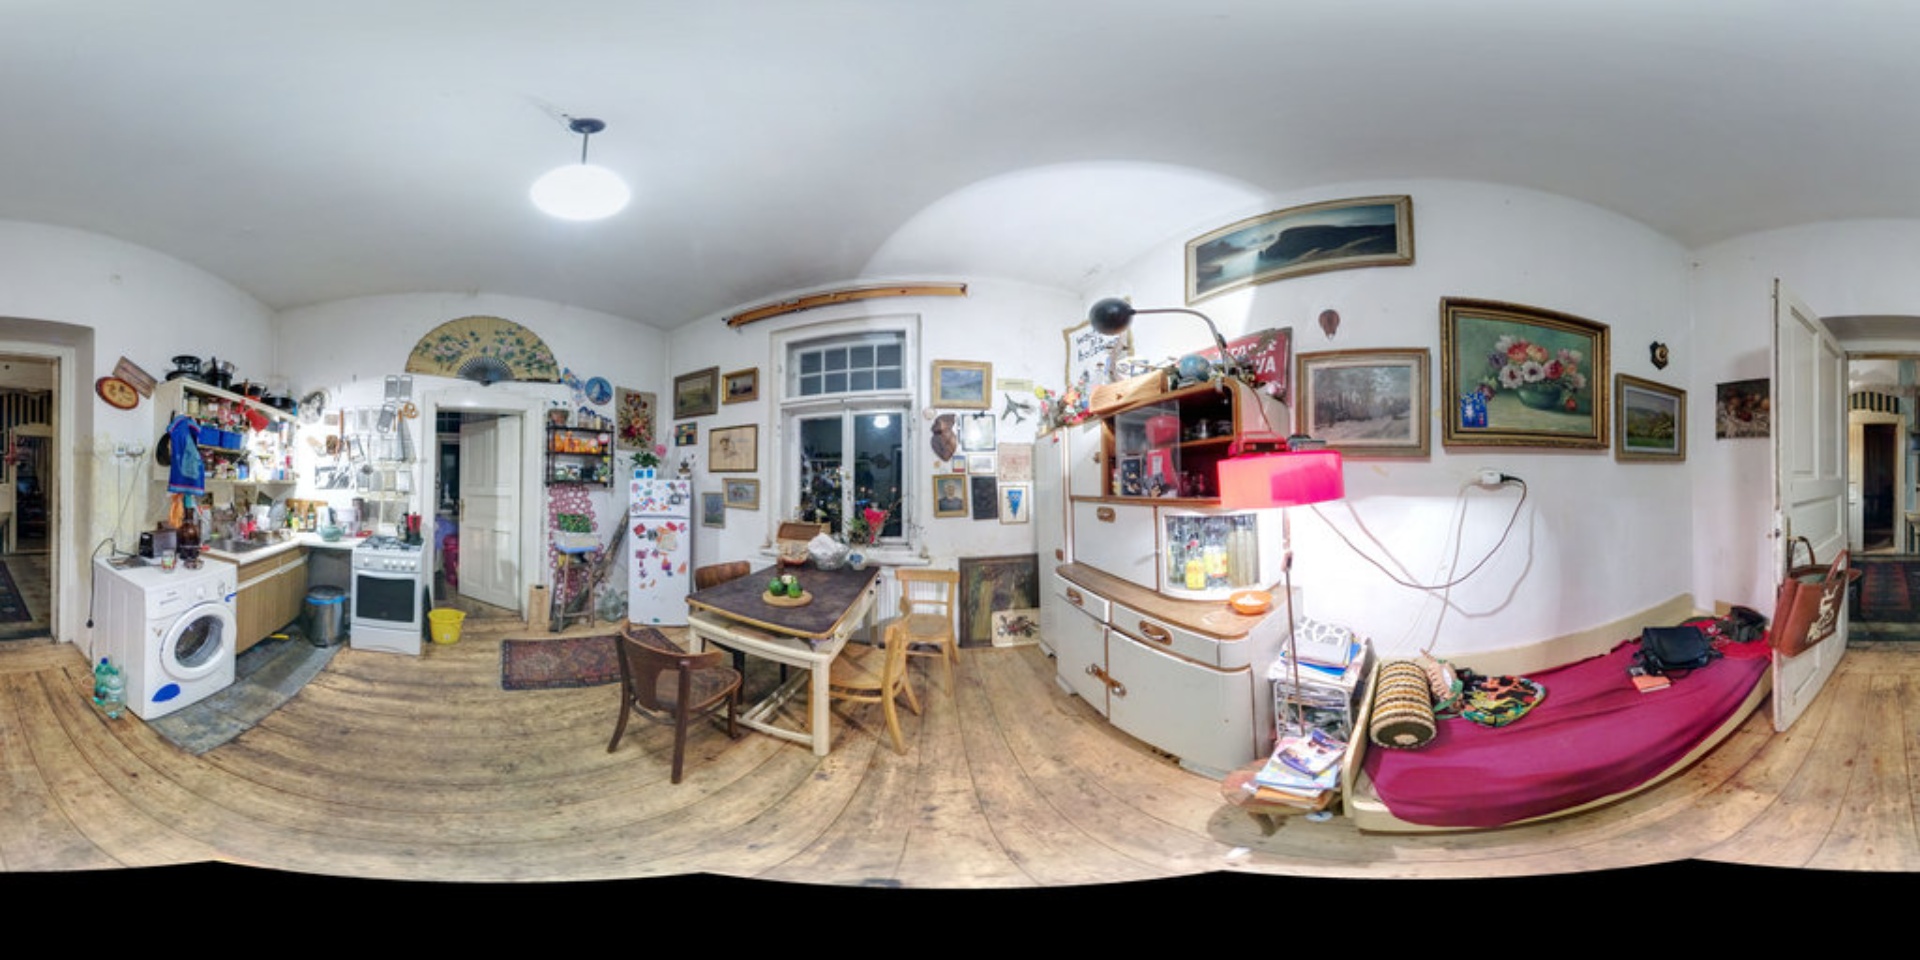
Referred object: the white front-loading washing machine

Referred object: turn slightly right to find the table with a fruit bowl

Referred object: the dark wooden chair opposite the light wooden chair at the table